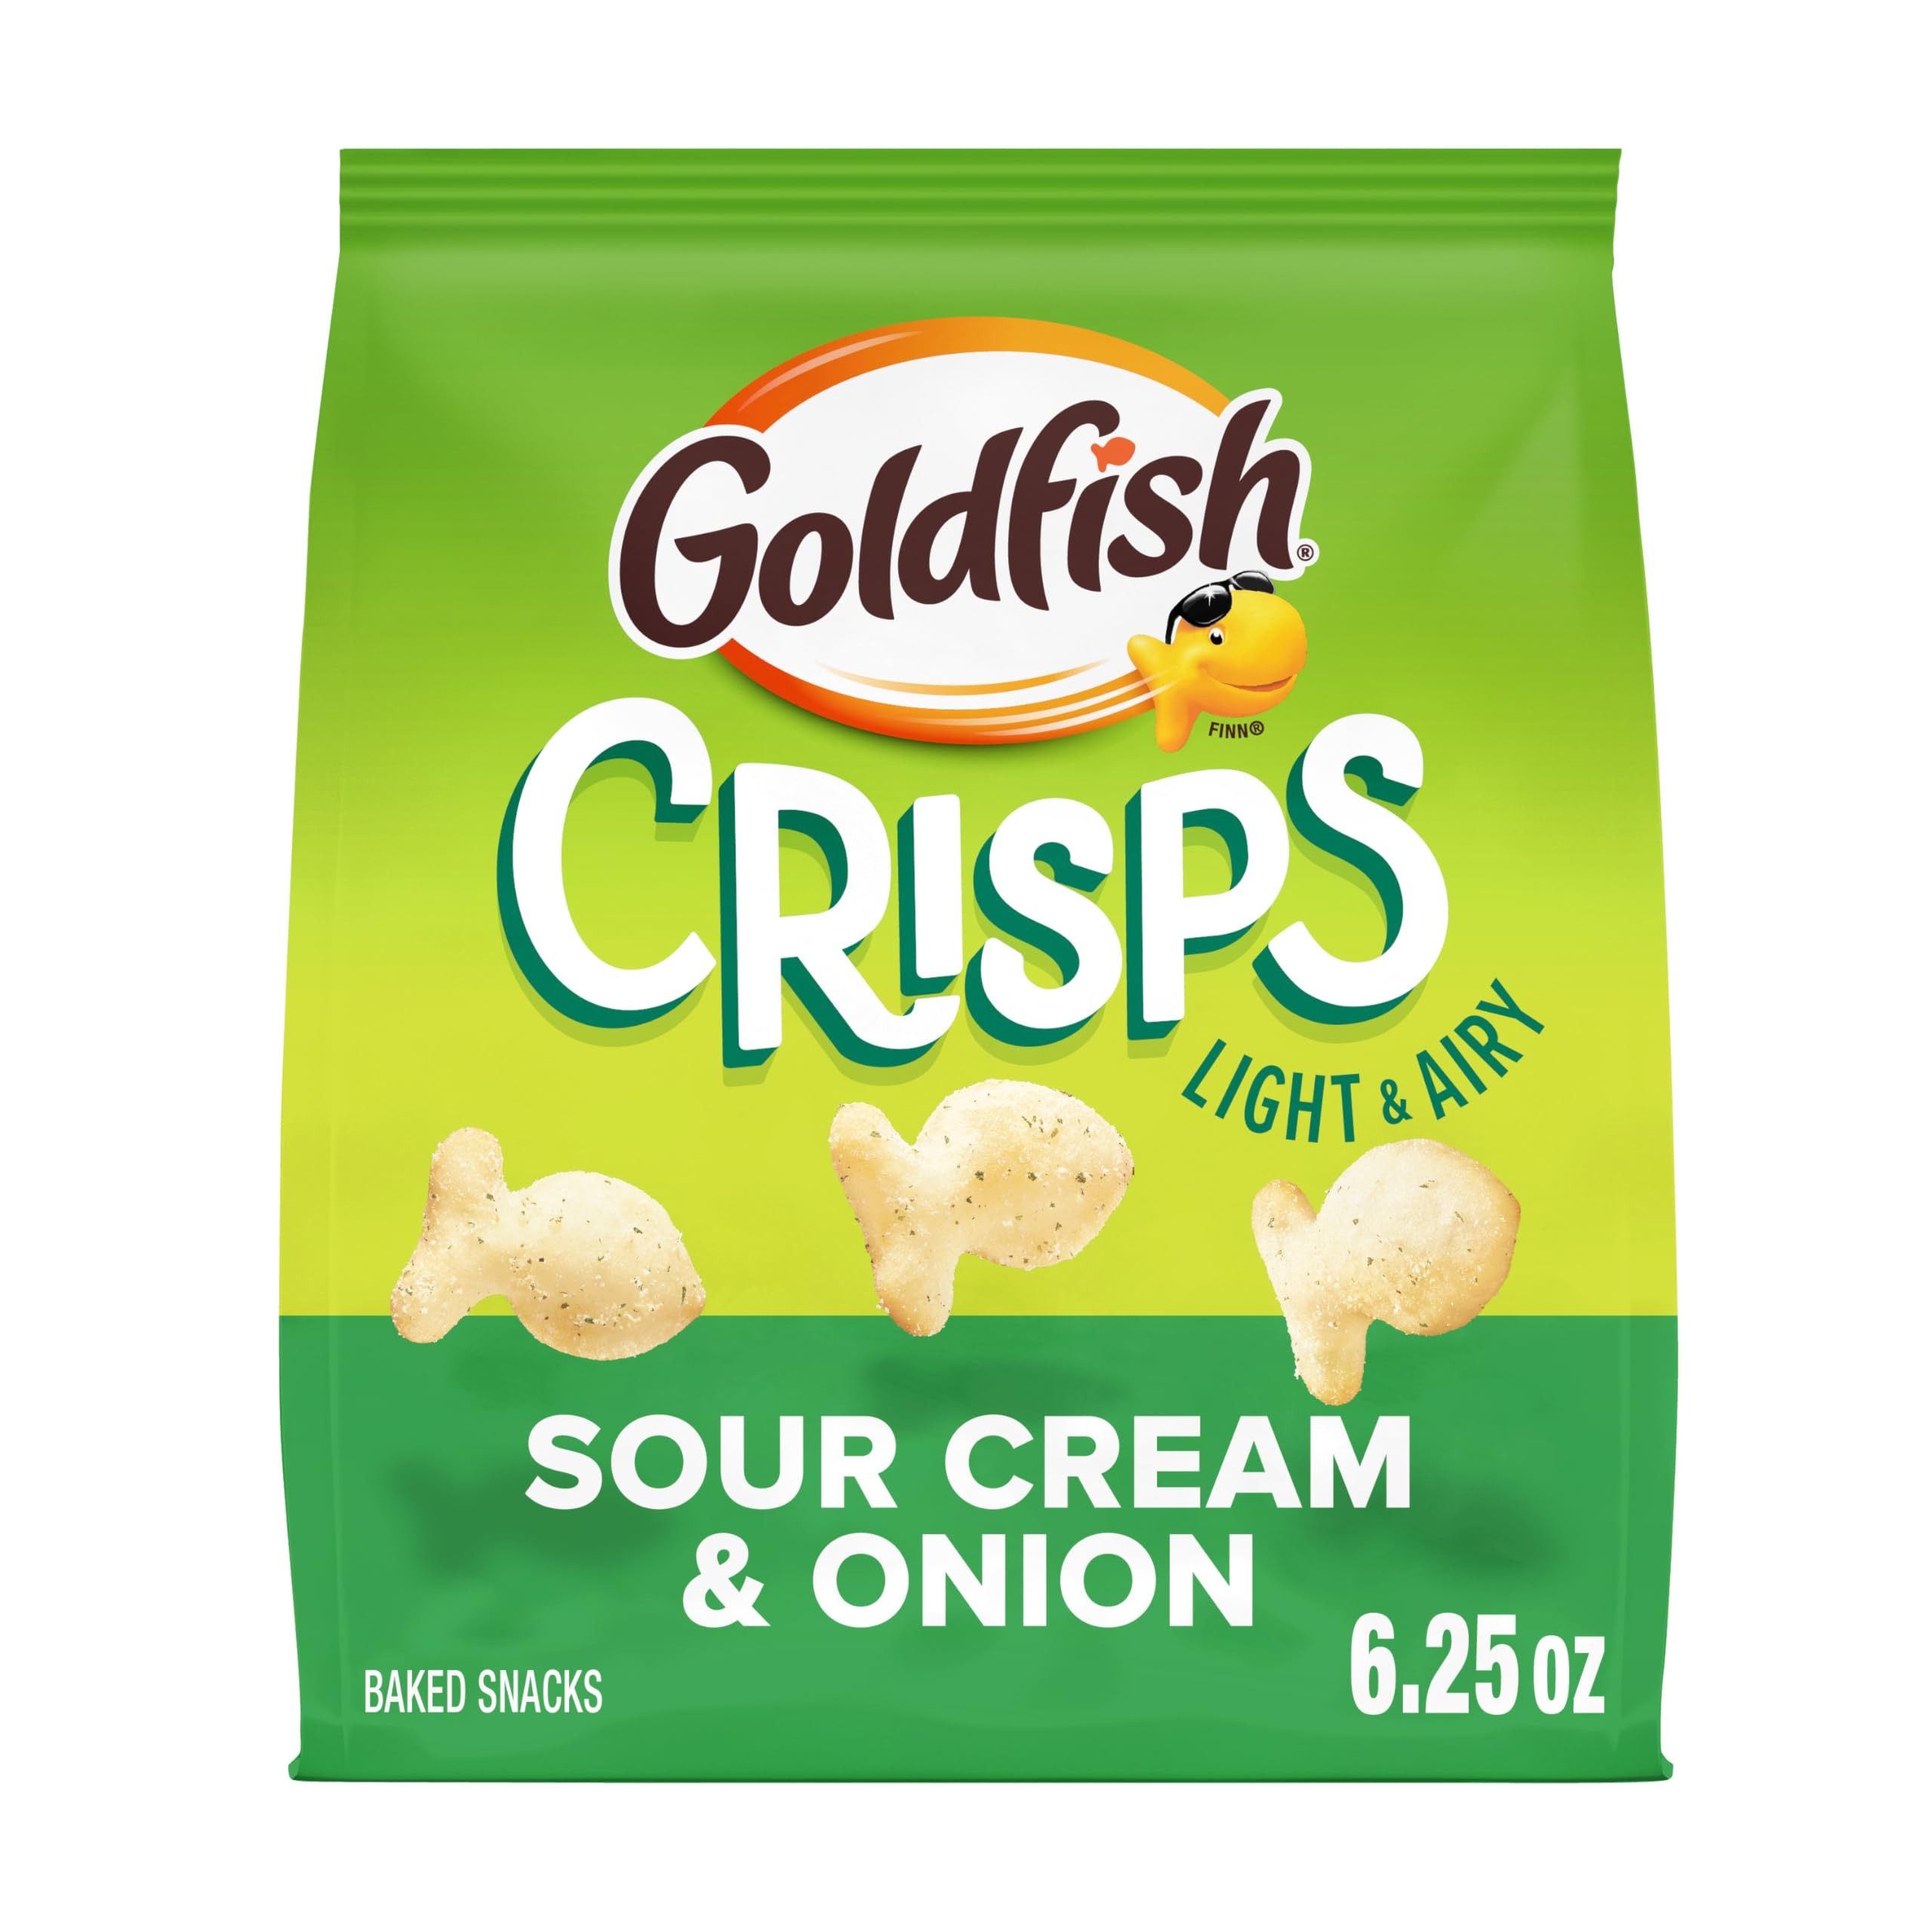
Item Name: Goldfish Crisps Sour Cream & Onion Baked Chip Cracker Snacks, 6.25 Oz Bag
Bullet Point 1: LIGHT & AIRY: Taste how Goldfish does chips
Bullet Point 2: ALWAYS BAKED: Made with potato and wheat
Bullet Point 3: SOUR CREAM & ONION: Satisfying blend of rich sour cream and savory onion, seasoned to perfection
Bullet Point 4: CHIP-LIKE: Available in three delicious flavors
Bullet Point 5: BITE-SIZED: Perfect for snacking at home and on the go
Value: 6.25
Unit: Ounce

Price: 3.89